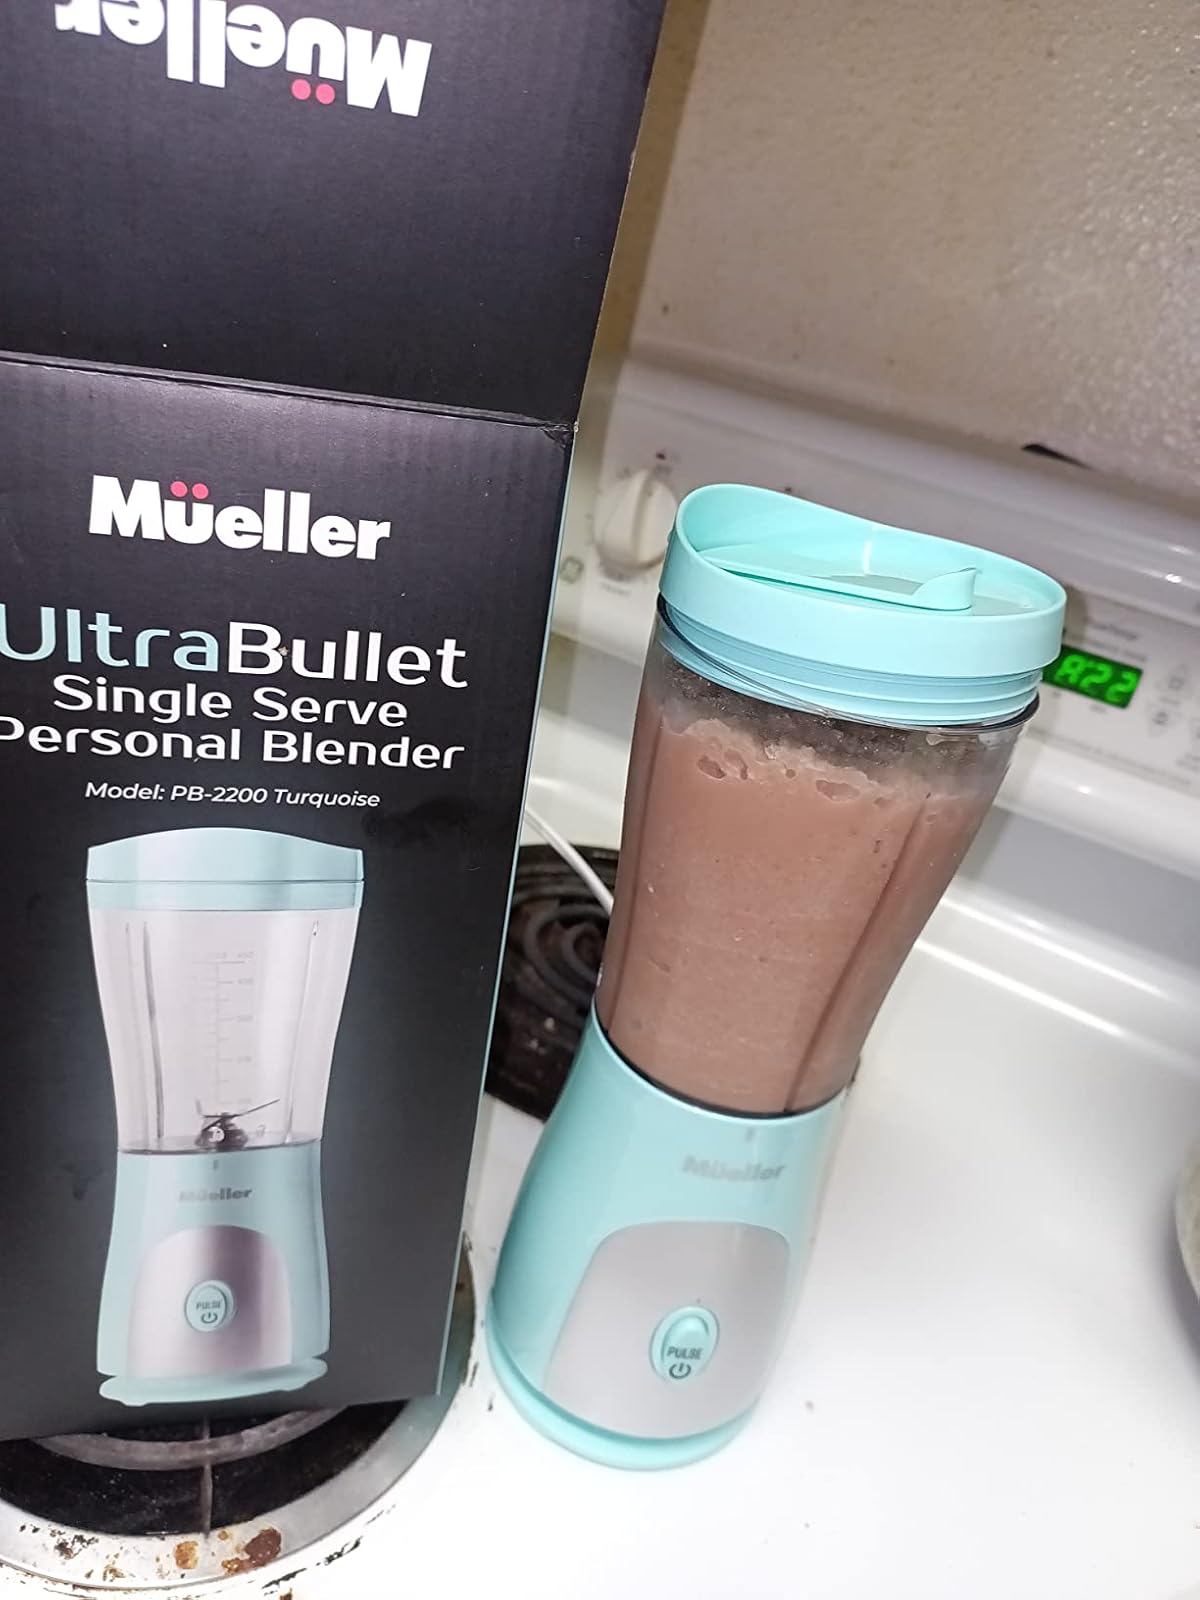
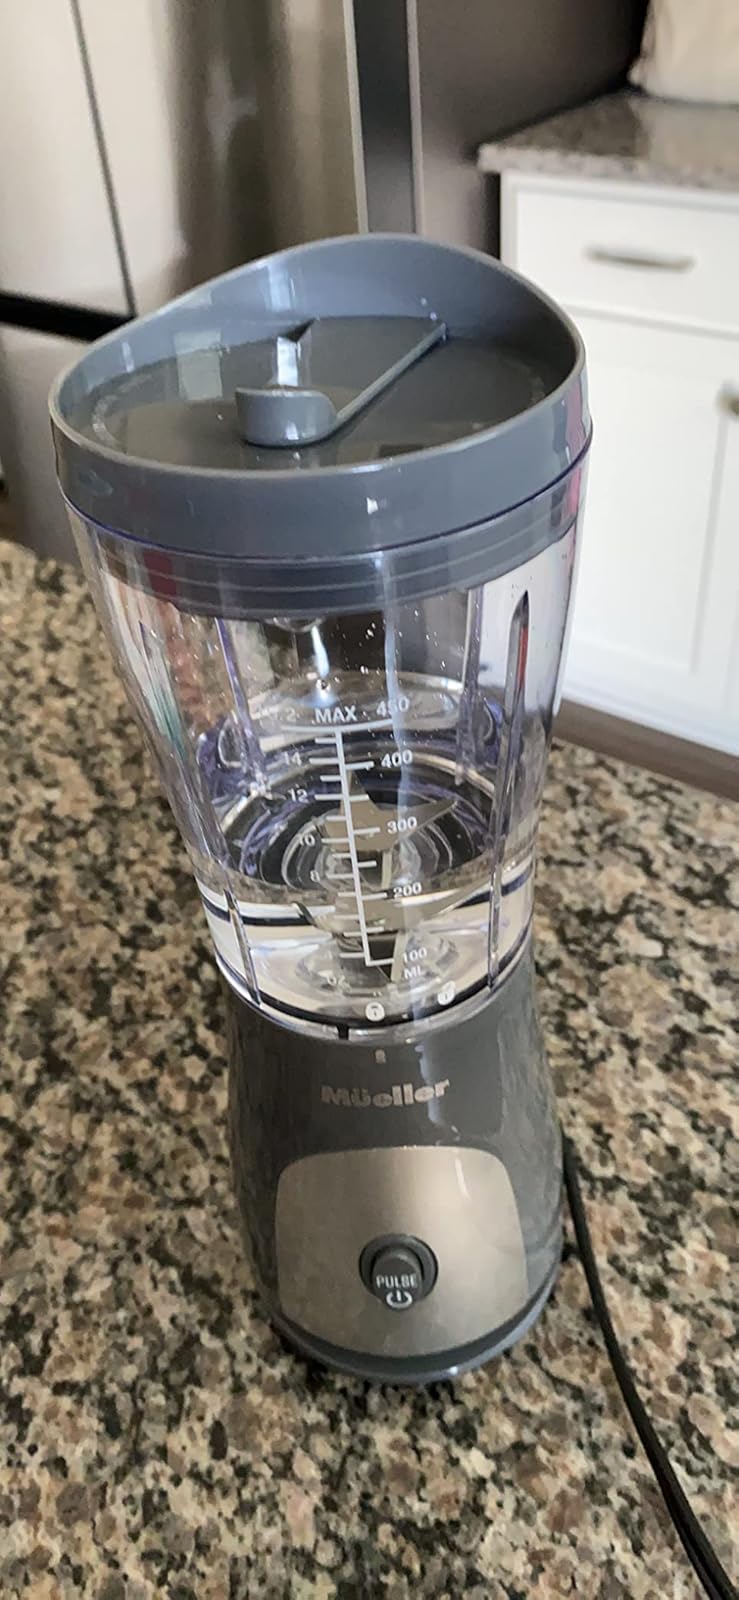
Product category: items_blender
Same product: no